Alfred Beit Road Bridge

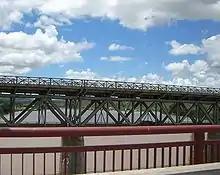
The Old Alfred Beit Bridge (in the background)

The Alfred Beit Road Bridge is a road bridge crossing the Limpopo River between Musina in South Africa and Beitbridge in Zimbabwe.